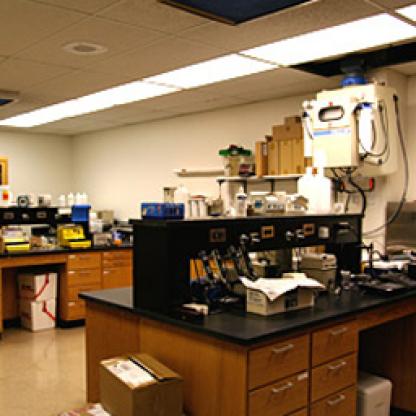
Scene: Indoor